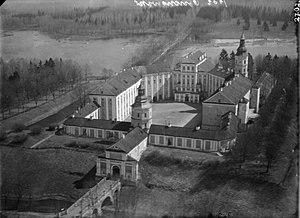
Le château de Niasvij est un palais résidentiel de la famille Radziwiłł, situé dans la petite ville de Niasvij, au centre de la Biélorussie, à 120 kilomètres au sud de la capitale de la Biélorussie, la ville de Minsk. Après la fin de l'Union des républiques socialistes soviétiques, le ministère de la Culture de Biélorussie entreprit une restauration. Ces travaux aboutirent à l'inscription de l'ensemble dans la liste du patrimoine mondial de l'humanité de l'UNESCO dès 2005. L'inauguration officielle de la restauration a eu lieu durant l'été 2012.